Jérôme-Adolphe Blanqui

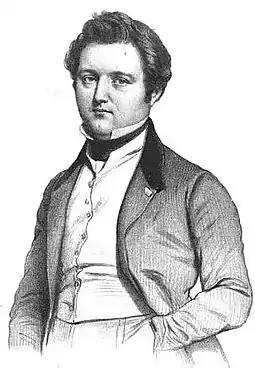
Adolphe Blanqui

Jérôme-Adolphe Blanqui (November 21, 1798 – January 28, 1854) was a French economist. His most important contributions were made in labour economics, economic history, and especially the history of economic thought, in which field his 1837 treatise has been the first major work. He was a disciple of Jean-Baptiste Say to whom he succeeded in 1833 to the chair of political economy at the Conservatoire des Arts et Métiers, and a free trader.